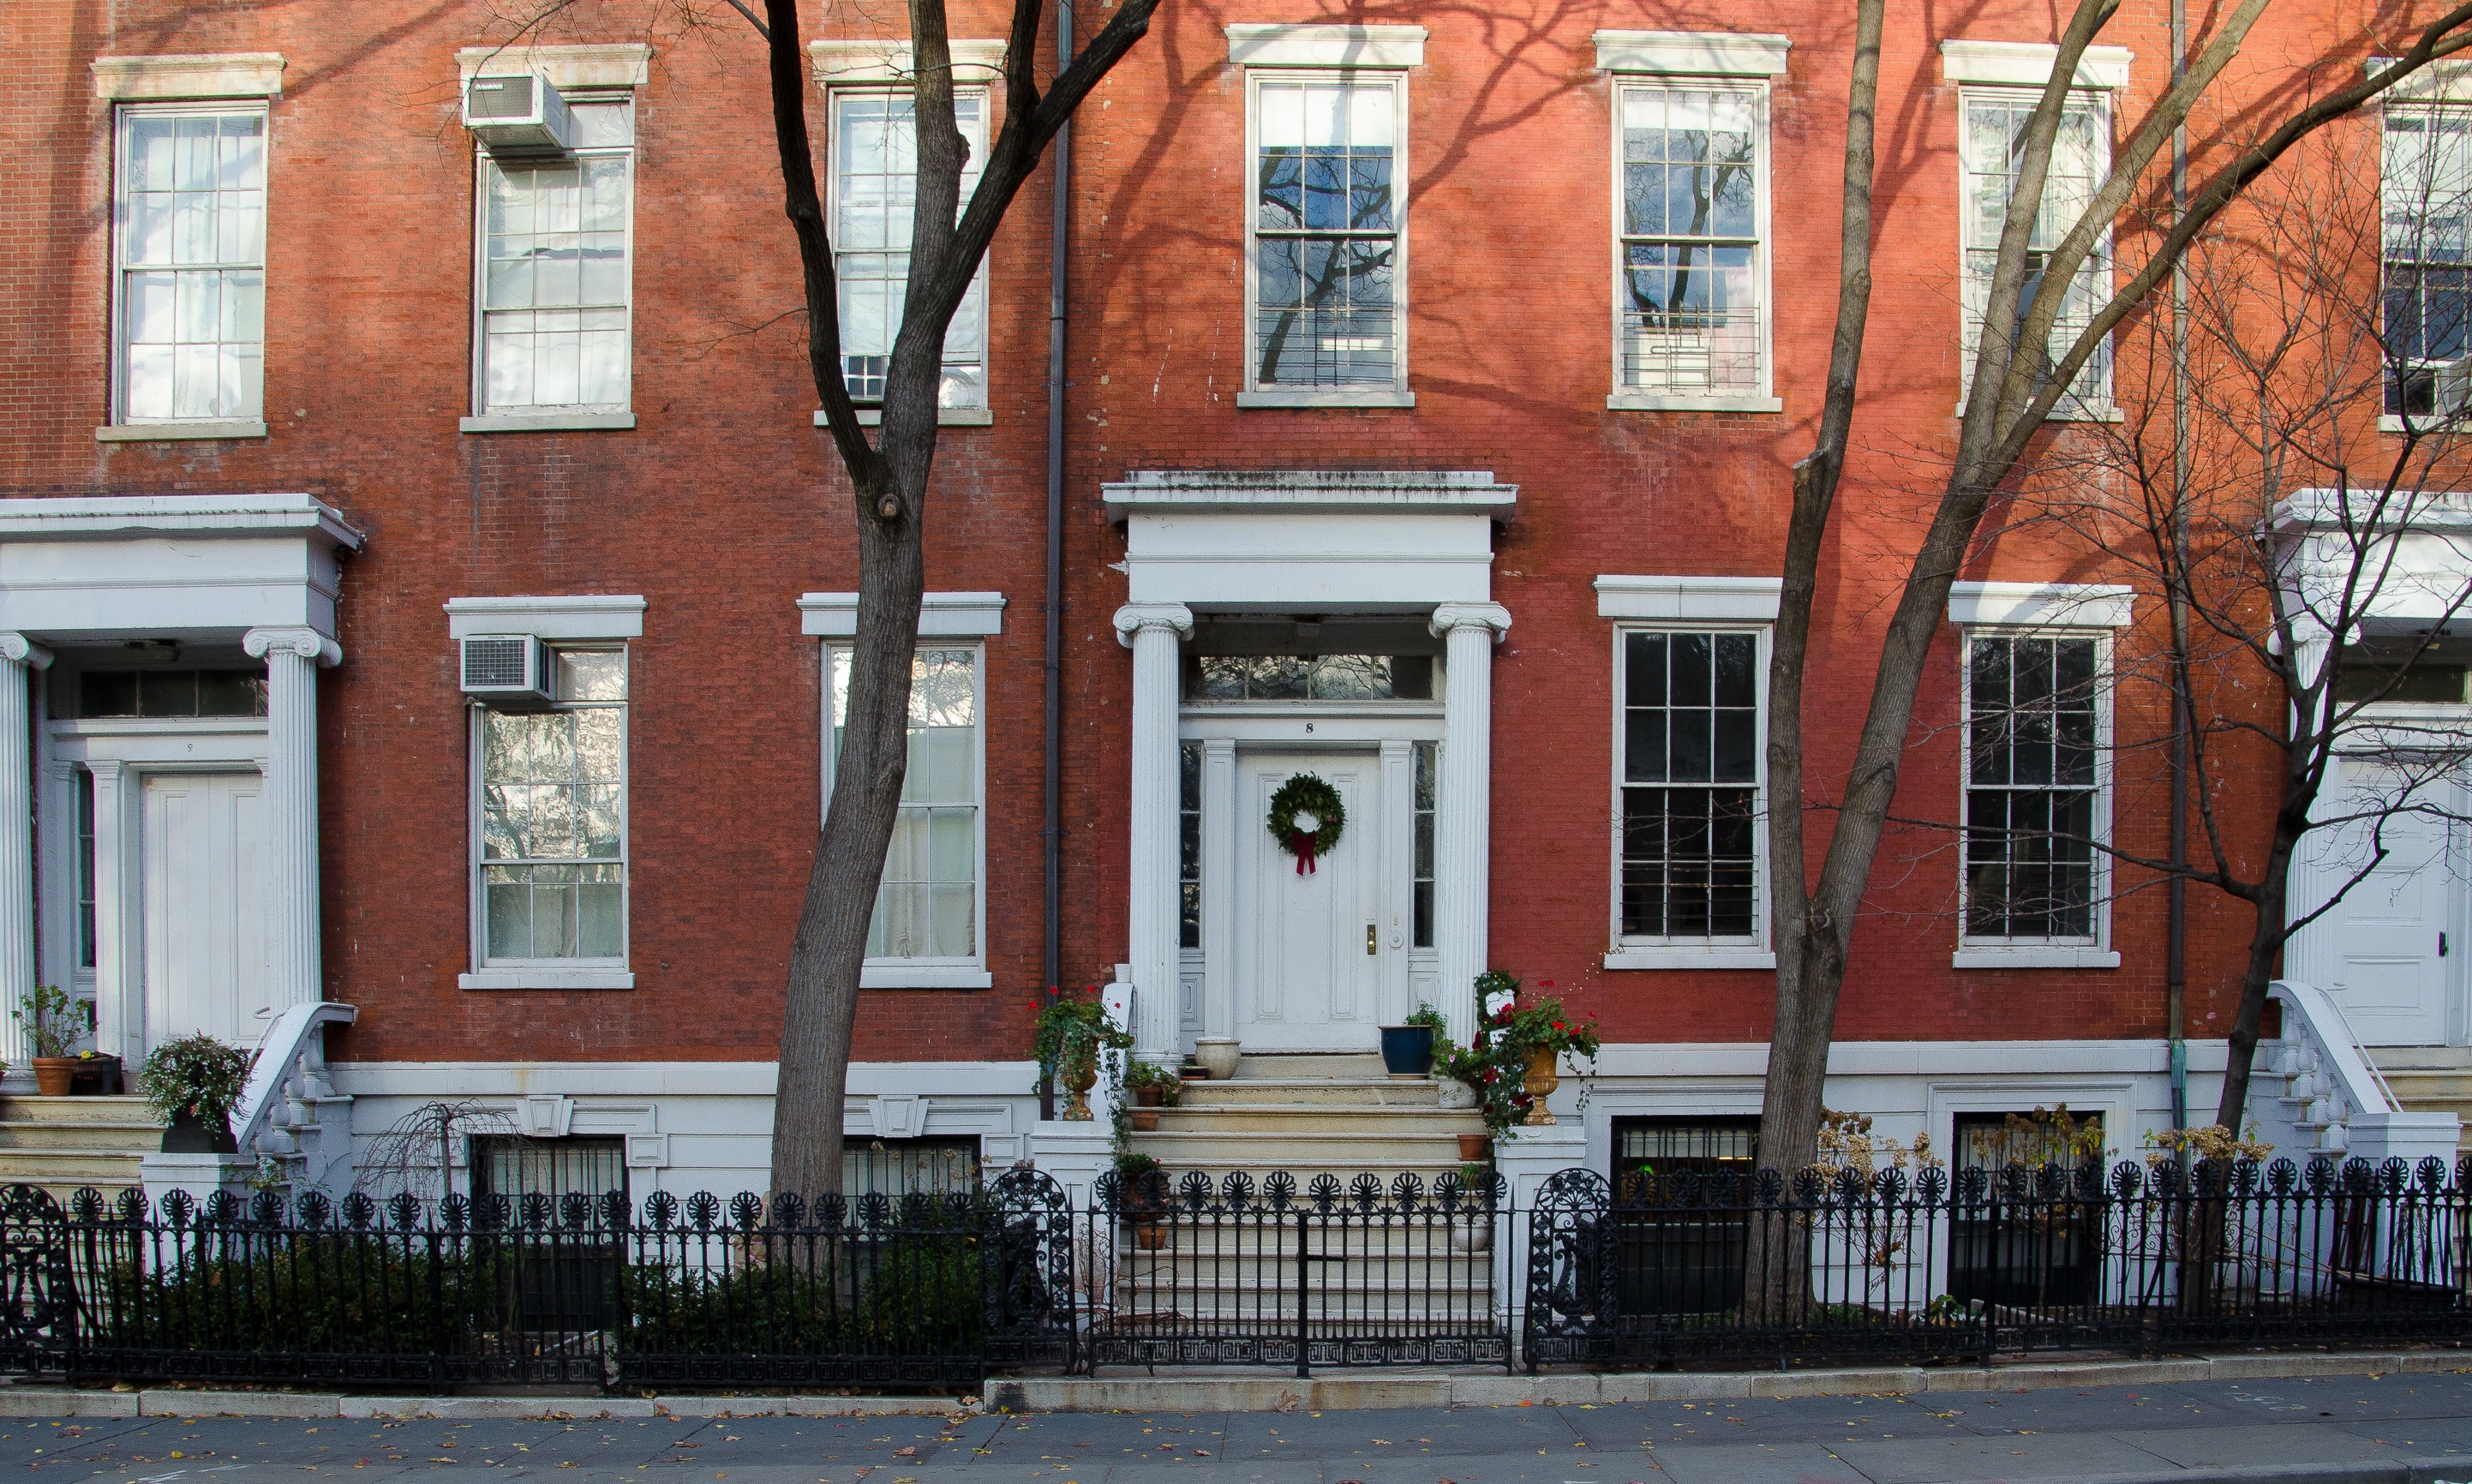
architecture, town, building, palace, city, downtown, facade, synagogue, history, neighbourhood, urban area, human settlement